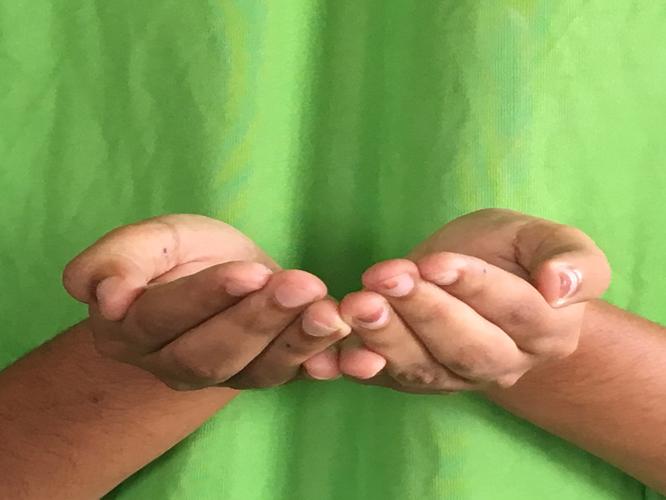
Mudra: Pushpaputa
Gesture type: double_hand